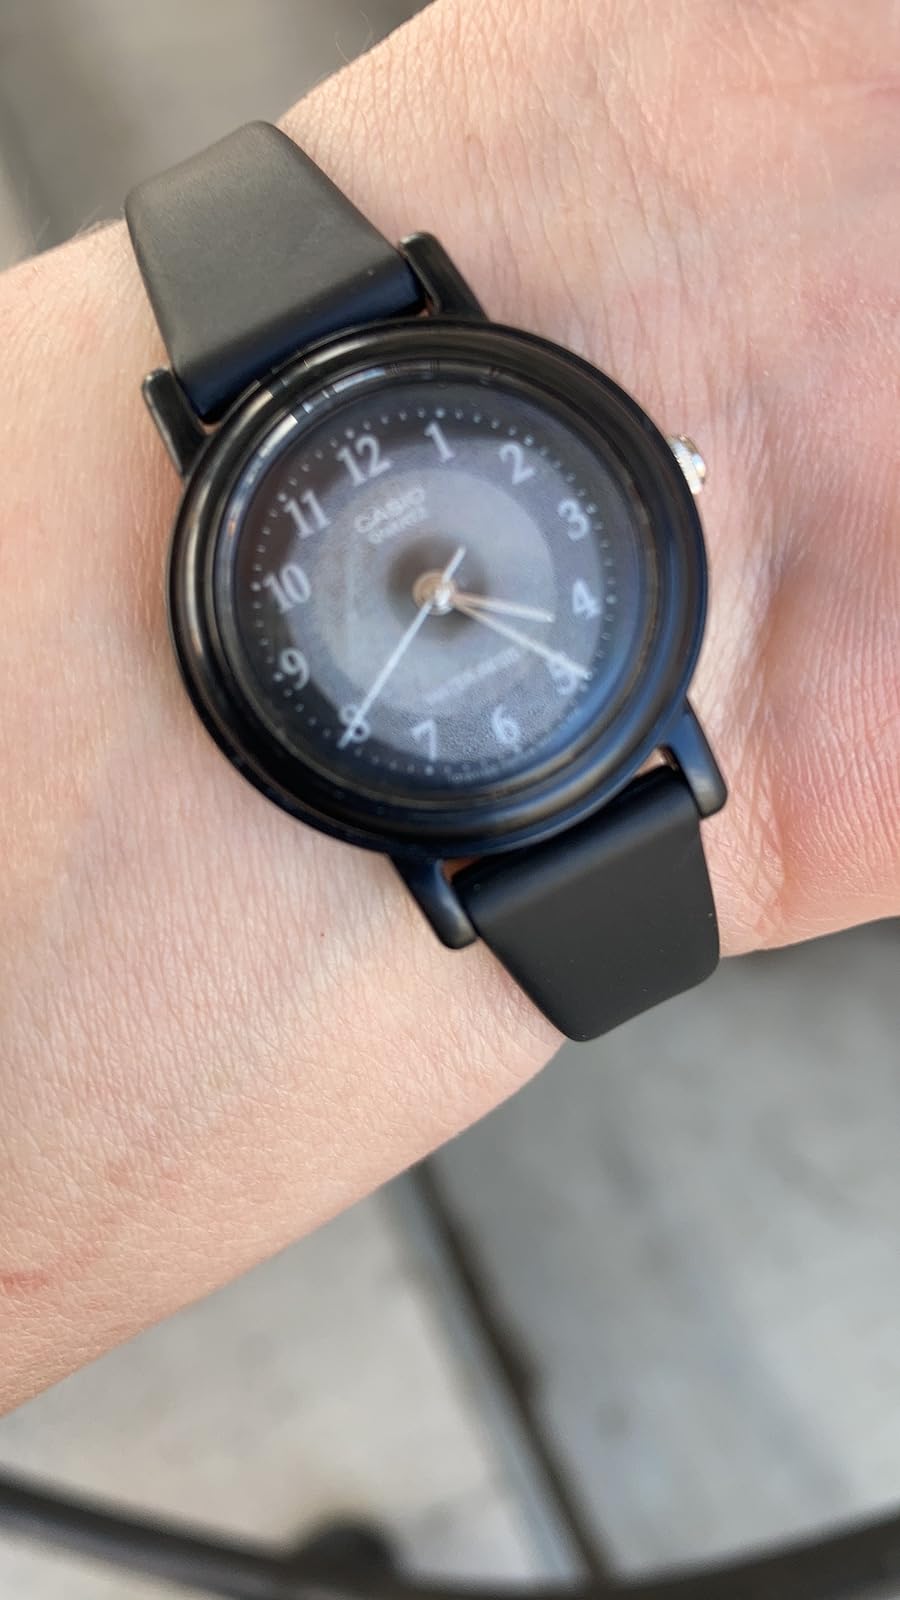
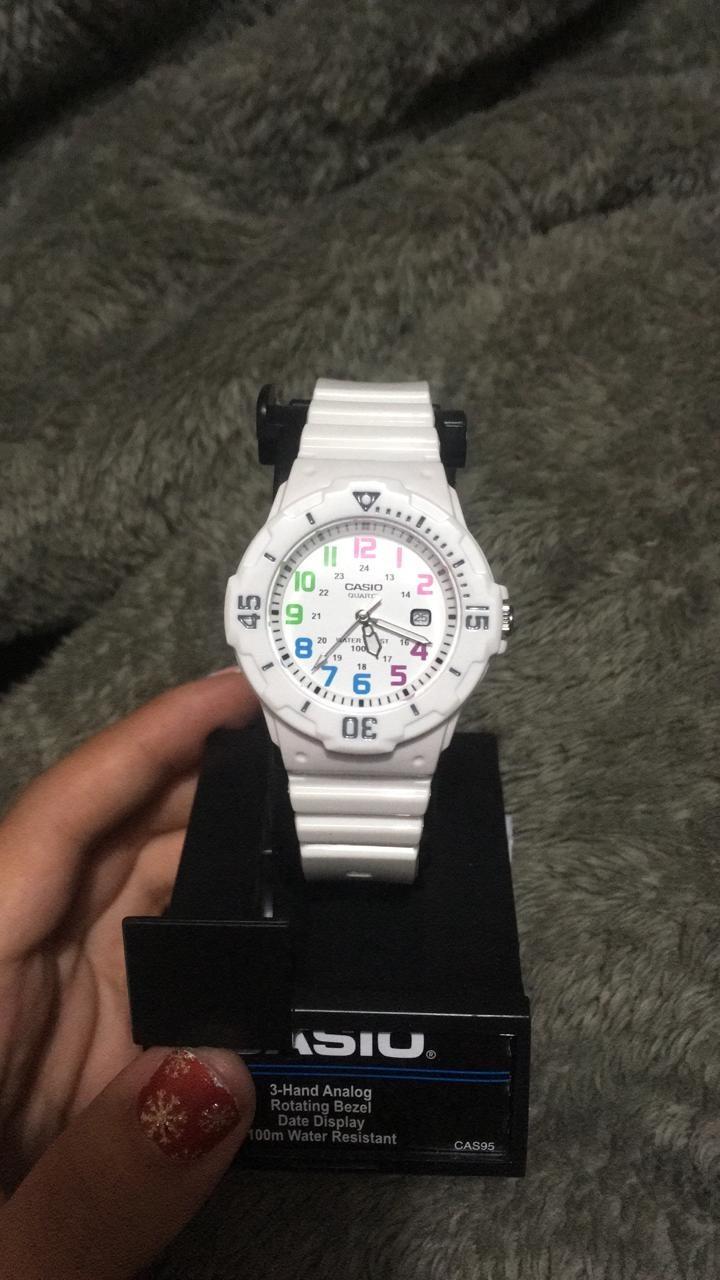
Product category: accessories_watch
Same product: no